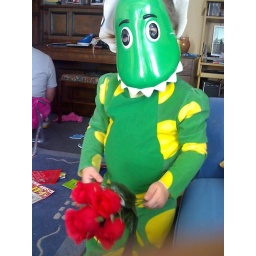
Yes we have the biggest dorothy dinosaur fan in the universe living in our house ...she so cute